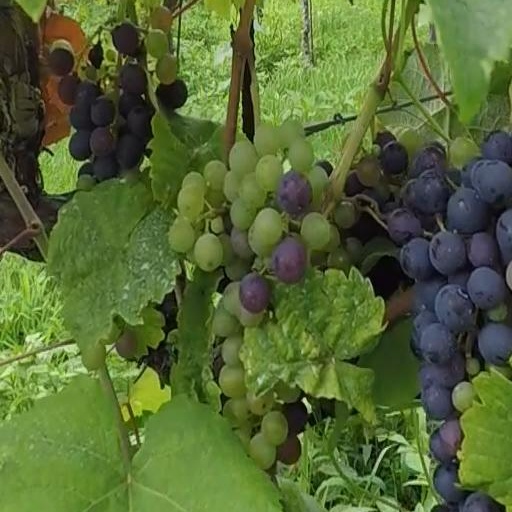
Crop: grape